Imma Be

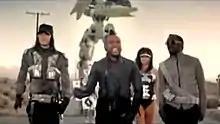
The Black Eyed Peas during the first half of "Imma Be Rockin That Body"

The video was filmed on January 13, 2010. The clip features Fergie wearing Louboutin designer footwear and a black metallic leotard and riding a BMW S1000RR motorcycle. Extras were dressed as robots and nomads (like apl.de.ap in "Meet Me Halfway"). It was shot on a desert road in Lancaster, California. Filming was interrupted by a sudden sandstorm; however, as the storm passed, filming resumed. The music video, directed by Rich Lee, was shot back to back with the video for "Rock That Body", the second song on "The E.N.D." The two songs were mashed up into a medley, which is titled "Imma Be Rocking That Body". The medley length is 8:15 and the music video in total is 10:21. It premiered on Vevo and Dipdive on February 16, 2010. The videos were separated for music channels with the introduction and conclusion removed.